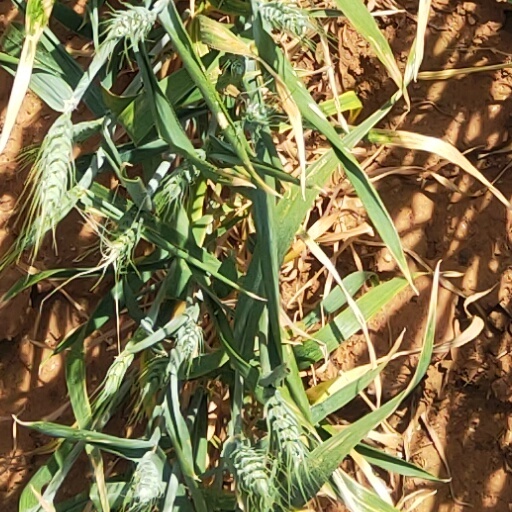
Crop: wheat